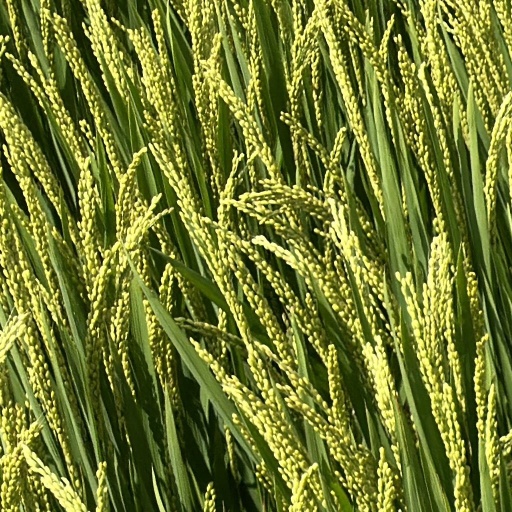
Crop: rice